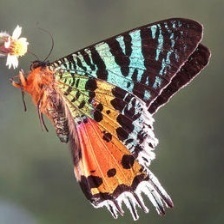
Species: MADAGASCAN SUNSET MOTH